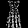
Label: Dress